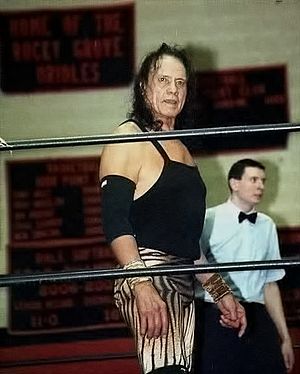
Jimmy Snuka
Jimmy Snuka
James Reither, bedre kendt under ringnavnet Jimmy "Superfly" Snuka, var en amerikansk wrestler og skuespiller. Han blev født på Fiji og havde igennem sin wrestlingkarriere arbejdet for adskillige wrestlingorganisationer igennem 1970'erne og 1980'erne. Han var bedst kendt for sine optrædener i World Wrestling Federation i 1980'erne, hvor han introducerede en højtflyvende form for wrestling. Han blev den første, der vandt ECW World Heavyweight Championship. Hans søn, James Jr., wrestler i øjeblikket for World Wrestling Entertainment på RAW-brandet under ringnavnet Sim Snuka.